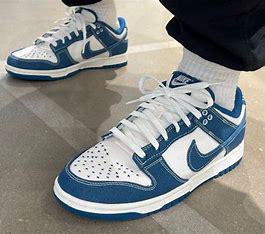
Brand: Nike
Model: Dunk